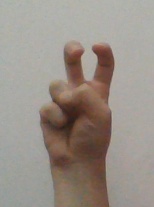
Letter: toot